Lankford Smith

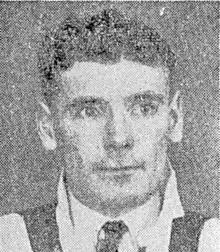
Smith in 1945

Lankford Daniel Smith (21 December 1914 – 1 November 1978) was an association football player who represented New Zealand at international level. He was also an accomplished cricketer, playing first-class cricket for Otago from 1935 to 1957.